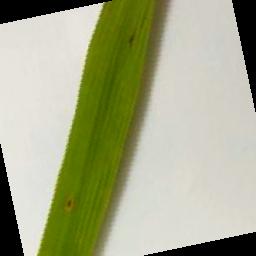
Label: Rice___Brown_Spot